Petersen Events Center

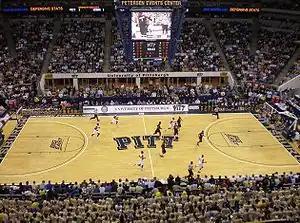
The early minutes of a game against number one ranked UConn in 2009. A portion of the Oakland Zoo can be seen at the bottom. Pitt won the nationally televised game 70–60.

The section known as the Oakland Zoo is composed of the sections across from the team benches and next to the court. The name comes from Oakland, the neighborhood where Pitt's campus resides. The students in the Zoo wear gold T-shirts with the words "Oakland Zoo" in some way, shape or form across the front. This layout and unity is a large factor in why the Pete is such a tough place to play for opposing teams. In fact, Pitt has lost only five home non-conference games out of over 120 since the Panthers moved into the Pete in 2002.